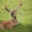
Label: deer